Zhengding County

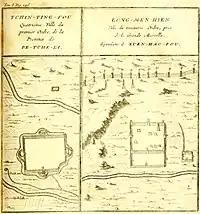
Maps of "Tching-ting-fou" and "Long-men-hien", towns of "Pe-tche-li", from Du Halde's 1735 "Description of China", drawn from accounts by Jesuit missionaries.

In the year 256 (Western Jin dynasty), the Changshan Commandery (常山郡) was established, and the capital was set in the county. In 923, during the Five Dynasties and Ten Kingdoms, the prefecture was renamed Zhengding Prefecture (正定郡), which was later rearranged into the Zhengding Prefecture and Zhongshan County. Zhengding County was created during the Qing dynasty, in 1723.